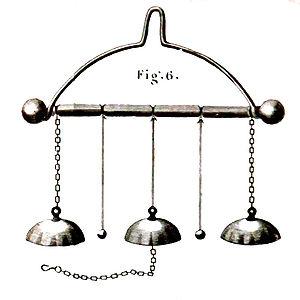
Les cloches de Franklin sont des appareils inventé par Benjamin Franklin, et destiné à détecter les orages proches, bien qu'elles soient en réalité suffisamment sensibles pour détecter toute charge électrique de l'atmosphère. Elles sont un précurseur du détecteur de foudre.